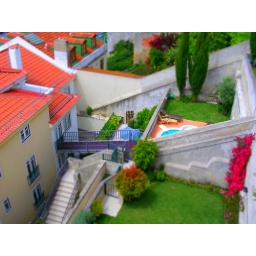
Cute house under the wall of Castello de Sao Jorge.My first attempts to apply tiltshift effect on my photos!